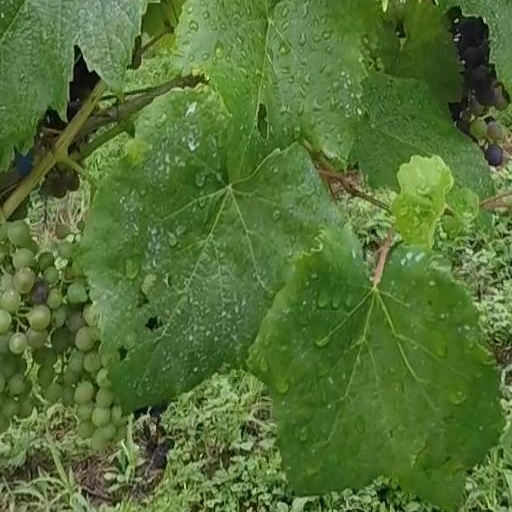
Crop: grape